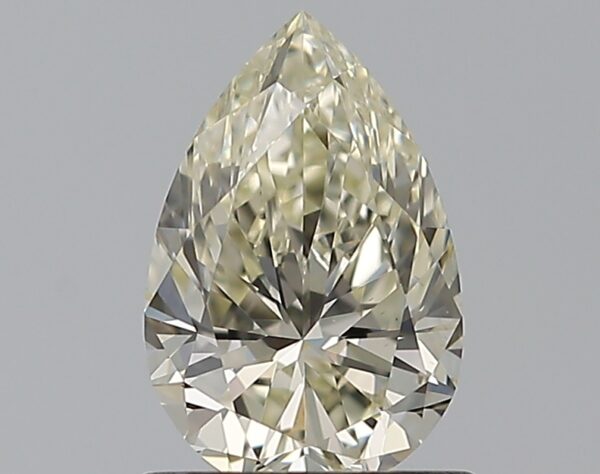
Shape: pear
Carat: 0.8
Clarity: VS1
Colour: M
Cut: EX
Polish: EX
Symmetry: EX
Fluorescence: F
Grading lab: GIA
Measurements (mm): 7.84 x 5.15 x 3.28